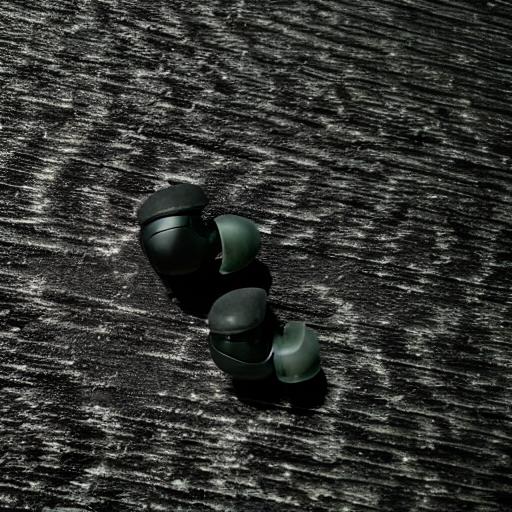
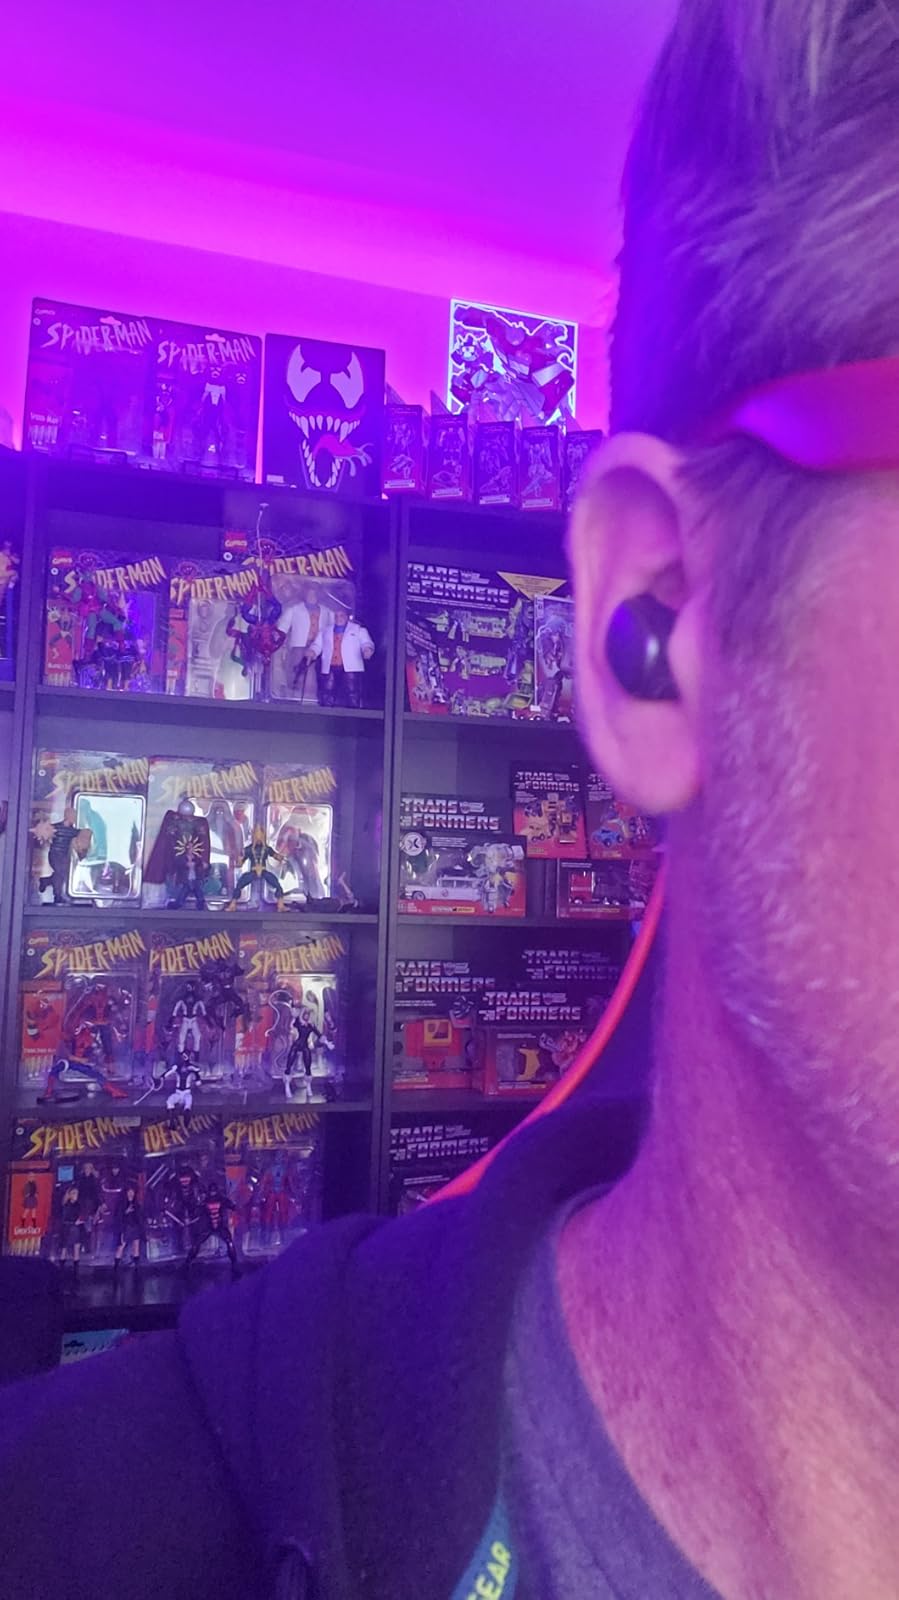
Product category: earbuds
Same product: no